Deroceras

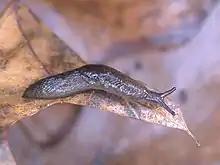
"Deroceras panormitanum"

Most species reach only 30–35 mm in length (max 45 mm). Coloration varies considerably within and between species but common patterns are pale cream, with or without darker flecks (never stripes), and a more uniform light gray or brown to black-brown. Mucus is usually colourless but in some species includes a white deposit when the slug has been disturbed. No keel continues from the tail along the back. The mantle is large (up to half the body length), containing a shell plate internally. The pneumostome lies in the posterior half of the mantle. Generally external appearance does not reliably distinguish one species from certain others, so species identification requires dissection to reveal the genitalia, unless the local species diversity is known to be low.